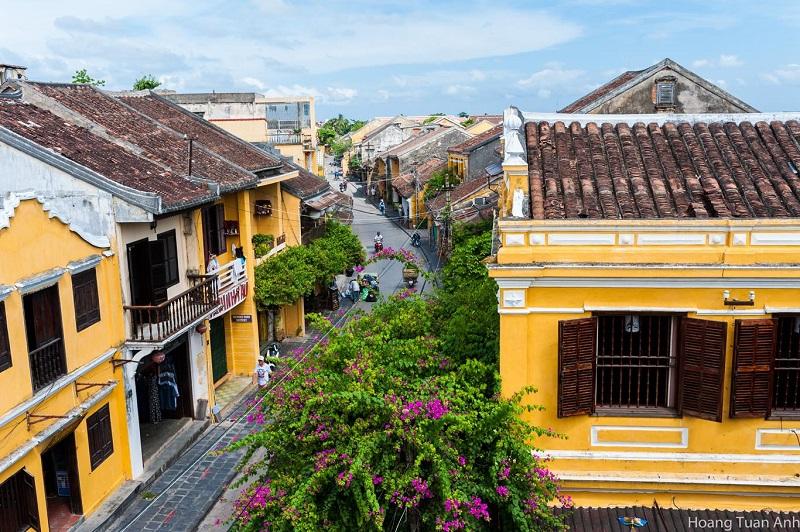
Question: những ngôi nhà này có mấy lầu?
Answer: một